George Wyndham, 1st Baron Leconfield

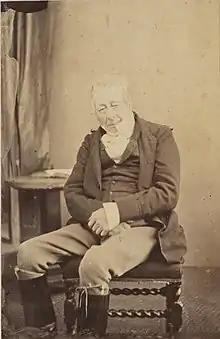
Leconfield by unknown author circa 1860s

George Wyndham, 1st Baron Leconfield (5 June 1787 – 18 March 1869), was a British soldier and hereditary peer.